Nashi (Russian youth movement)

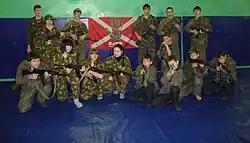
""Nasha" Army" youth military troops in Smolensk, near Belarus.

On January 18, 2010, "Nashi" activists held a rally near the Embassy of Ukraine in Moscow and "congratulated" Ukrainian president Viktor Yushchenko for his defeat in the first round of the presidential election the day before.